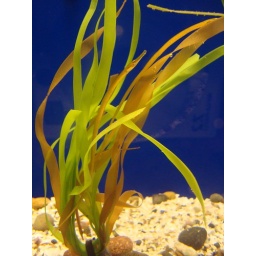
Snake in the Grass... well, better make that fish in the grass instead!